Sikandar Bagh

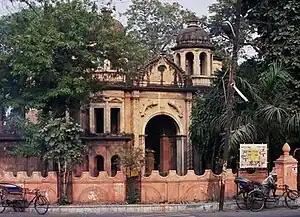
Gate of Sikandar Bagh, Lucknow, circa 2010. The minarets are reconstructions, post 1883

Sikandar Bagh, formerly known by the British as Sikunder/Sikandra/Secundra Bagh, is a villa and garden enclosed by a fortified wall, with loopholes, gateway and corner bastions, approx. 150 yards square, c. , located in the city of Lucknow, Oudh, Uttar Pradesh, India. It was built by the last Nawab of Oudh, Wajid Ali Shah (1822–1887), as a summer residence. The name of the villa signifies '"Garden of Sikandar", after Sikandar Mahal Begum, the Nawab's favourite wife. It was stormed in 1857 by the British during the Indian Rebellion and witnessed within its walls the slaughter of all 2,200 sepoy mutineers who had made it a stronghold during their Siege of Lucknow. The site now houses the National Botanical Research Institute of India.